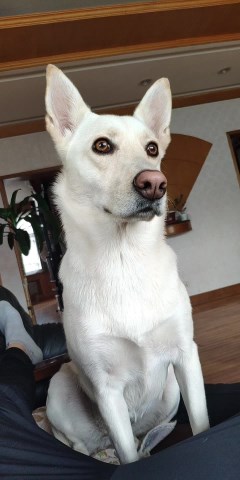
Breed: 3336-n000121-chinese_rural_dog